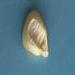
Maize quality: Good